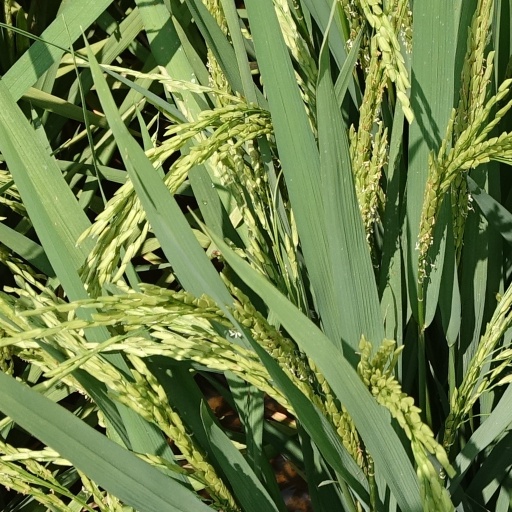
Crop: rice